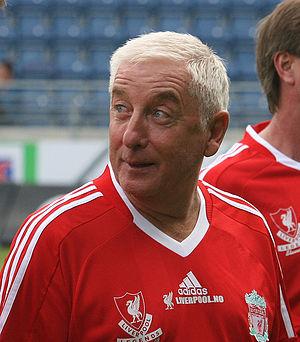
Roy Quintin Echlin Evans, né le 4 octobre 1948 à Bootle, Sefton, est un footballeur anglais qui a aussi officié au poste d'entraîneur.